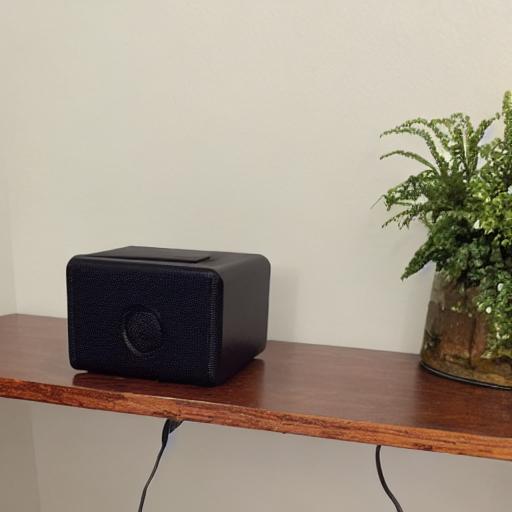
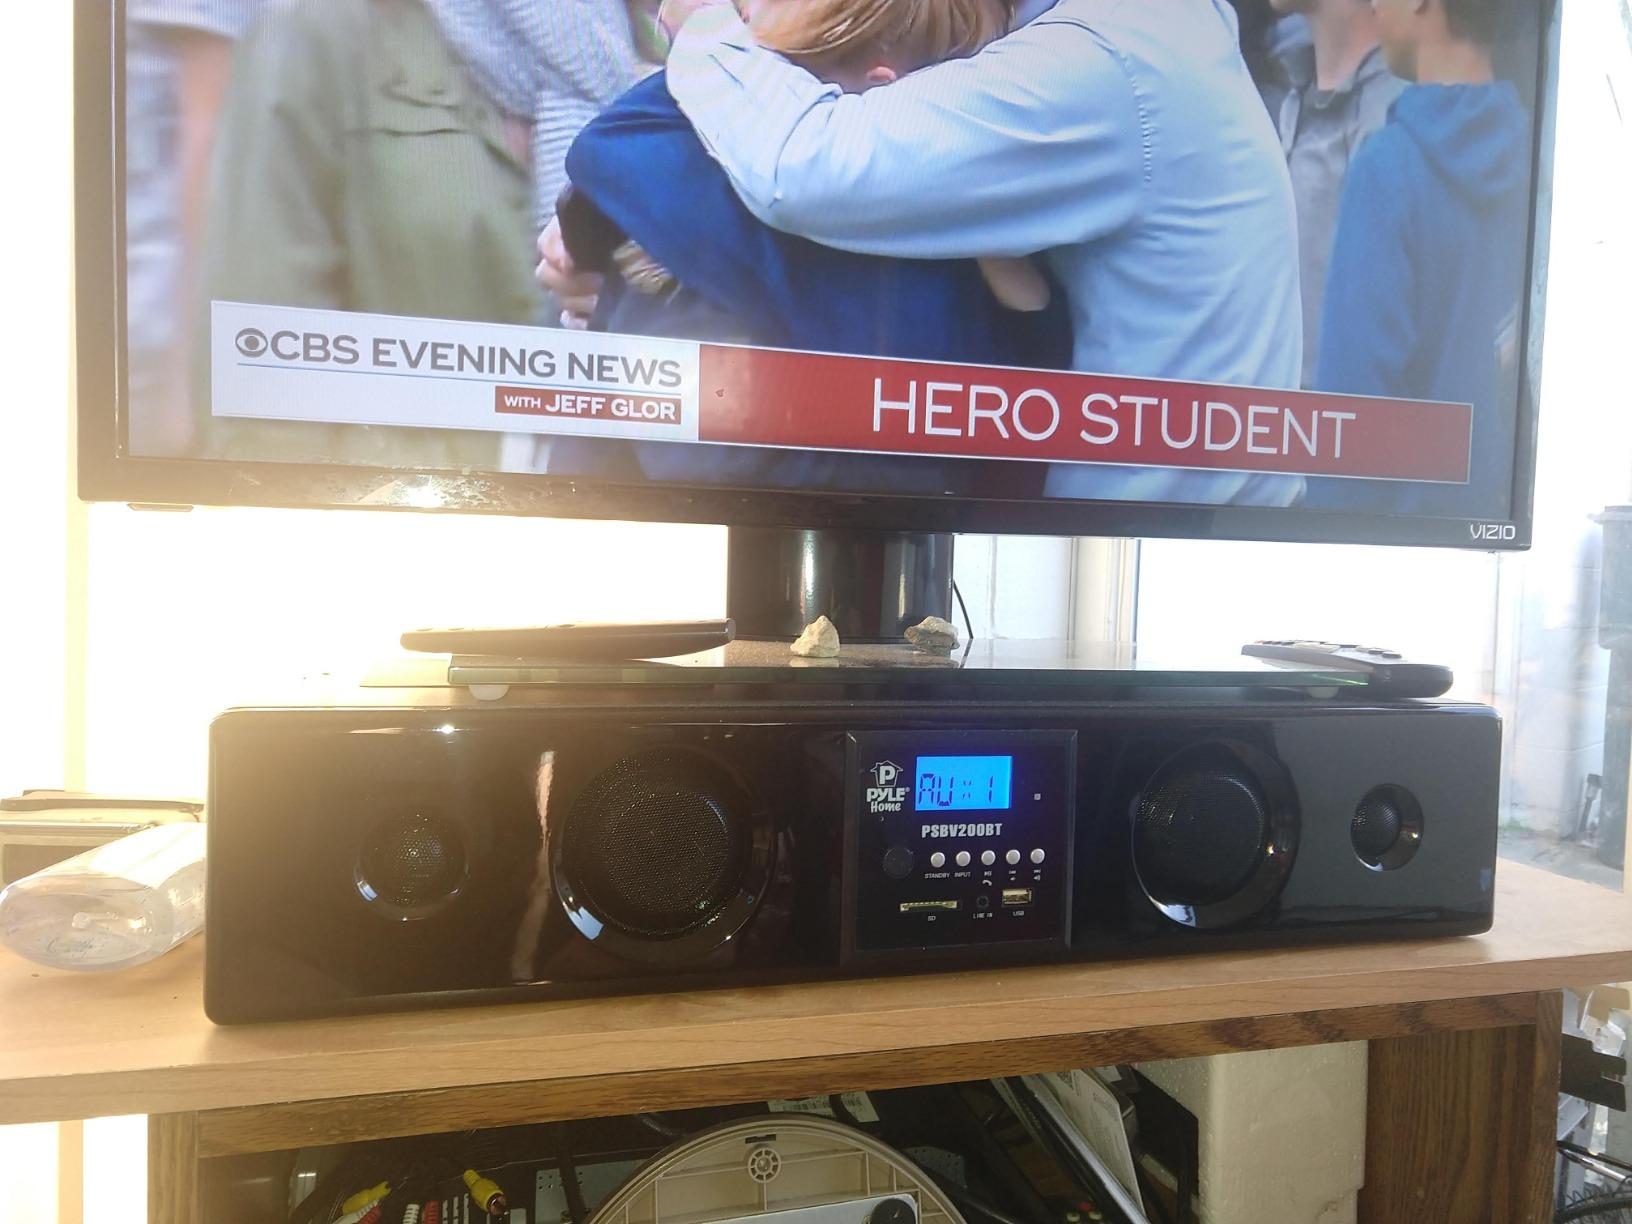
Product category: speaker
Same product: no